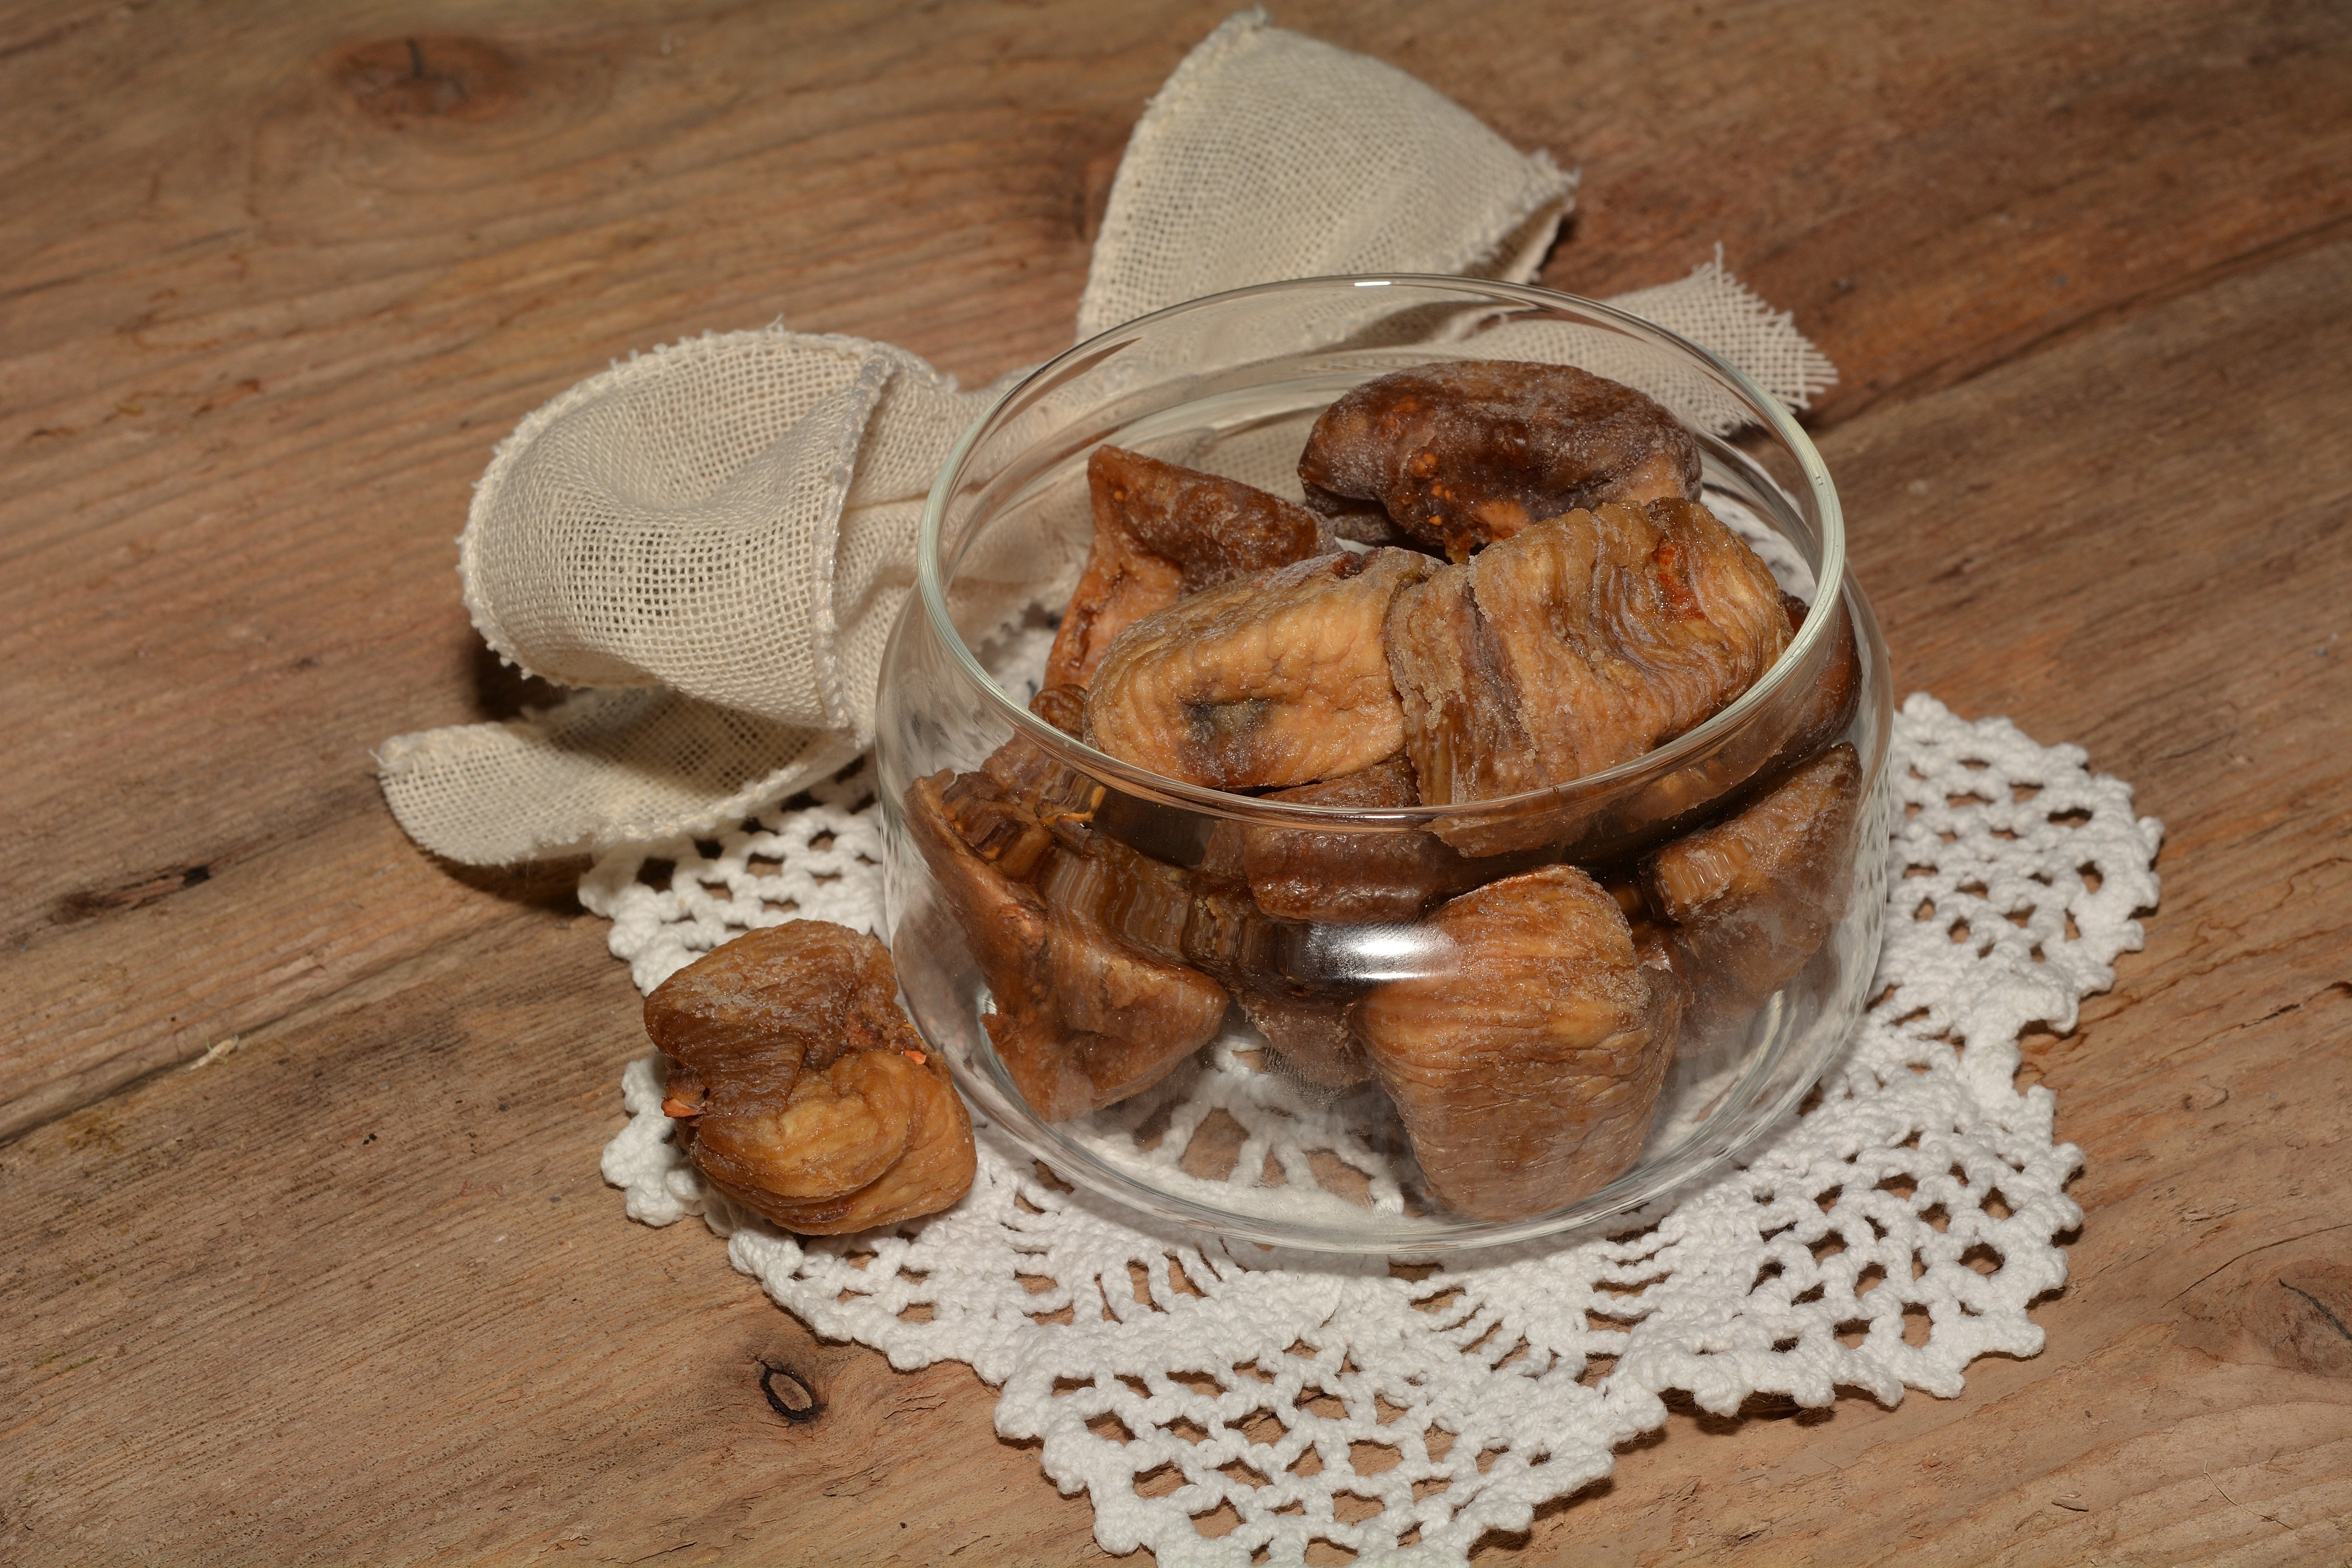
sweet, food, produce, baking, healthy, coconut, wooden table, flavor, dried fruit, dried figs